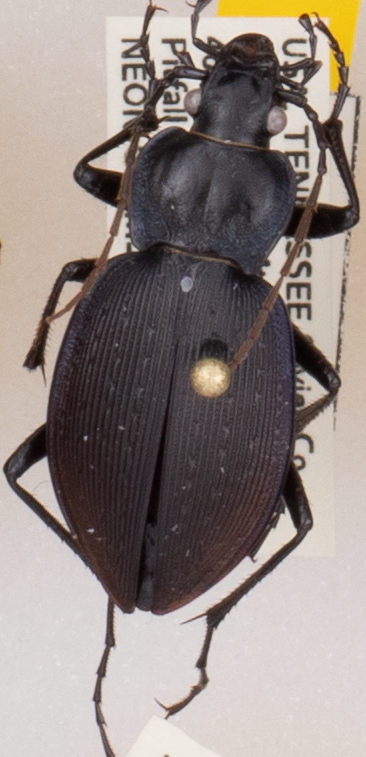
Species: Carabus goryi
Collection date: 2018-04-17
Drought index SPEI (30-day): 0.58
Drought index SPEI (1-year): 0.642
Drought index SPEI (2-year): -0.348